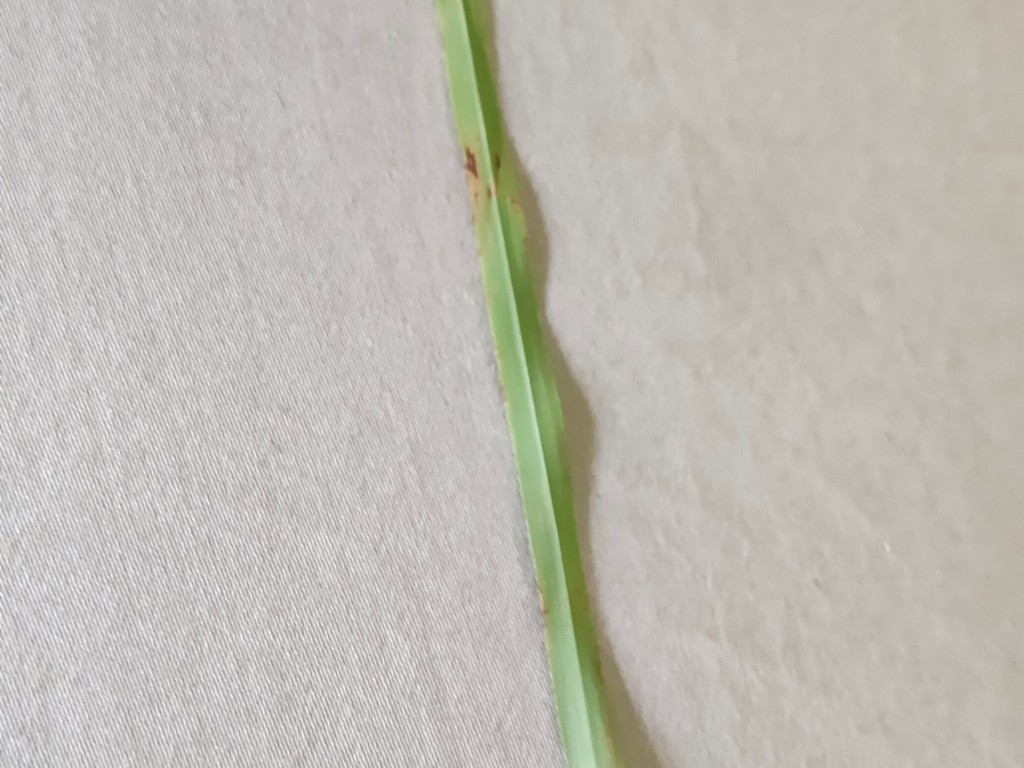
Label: Unhealthy